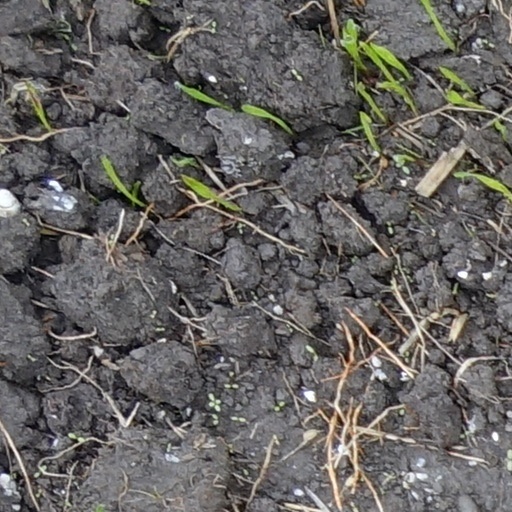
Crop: wheat